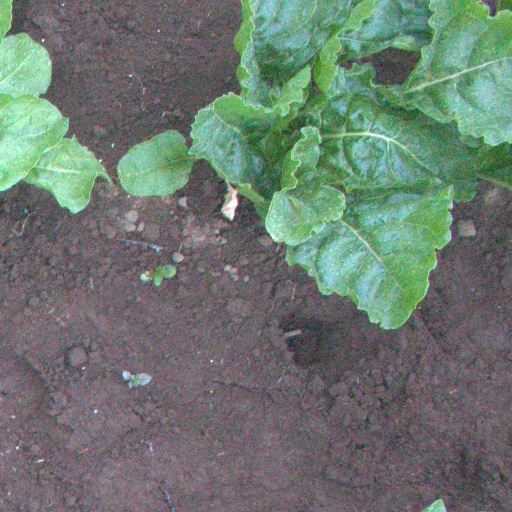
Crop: sugar beet